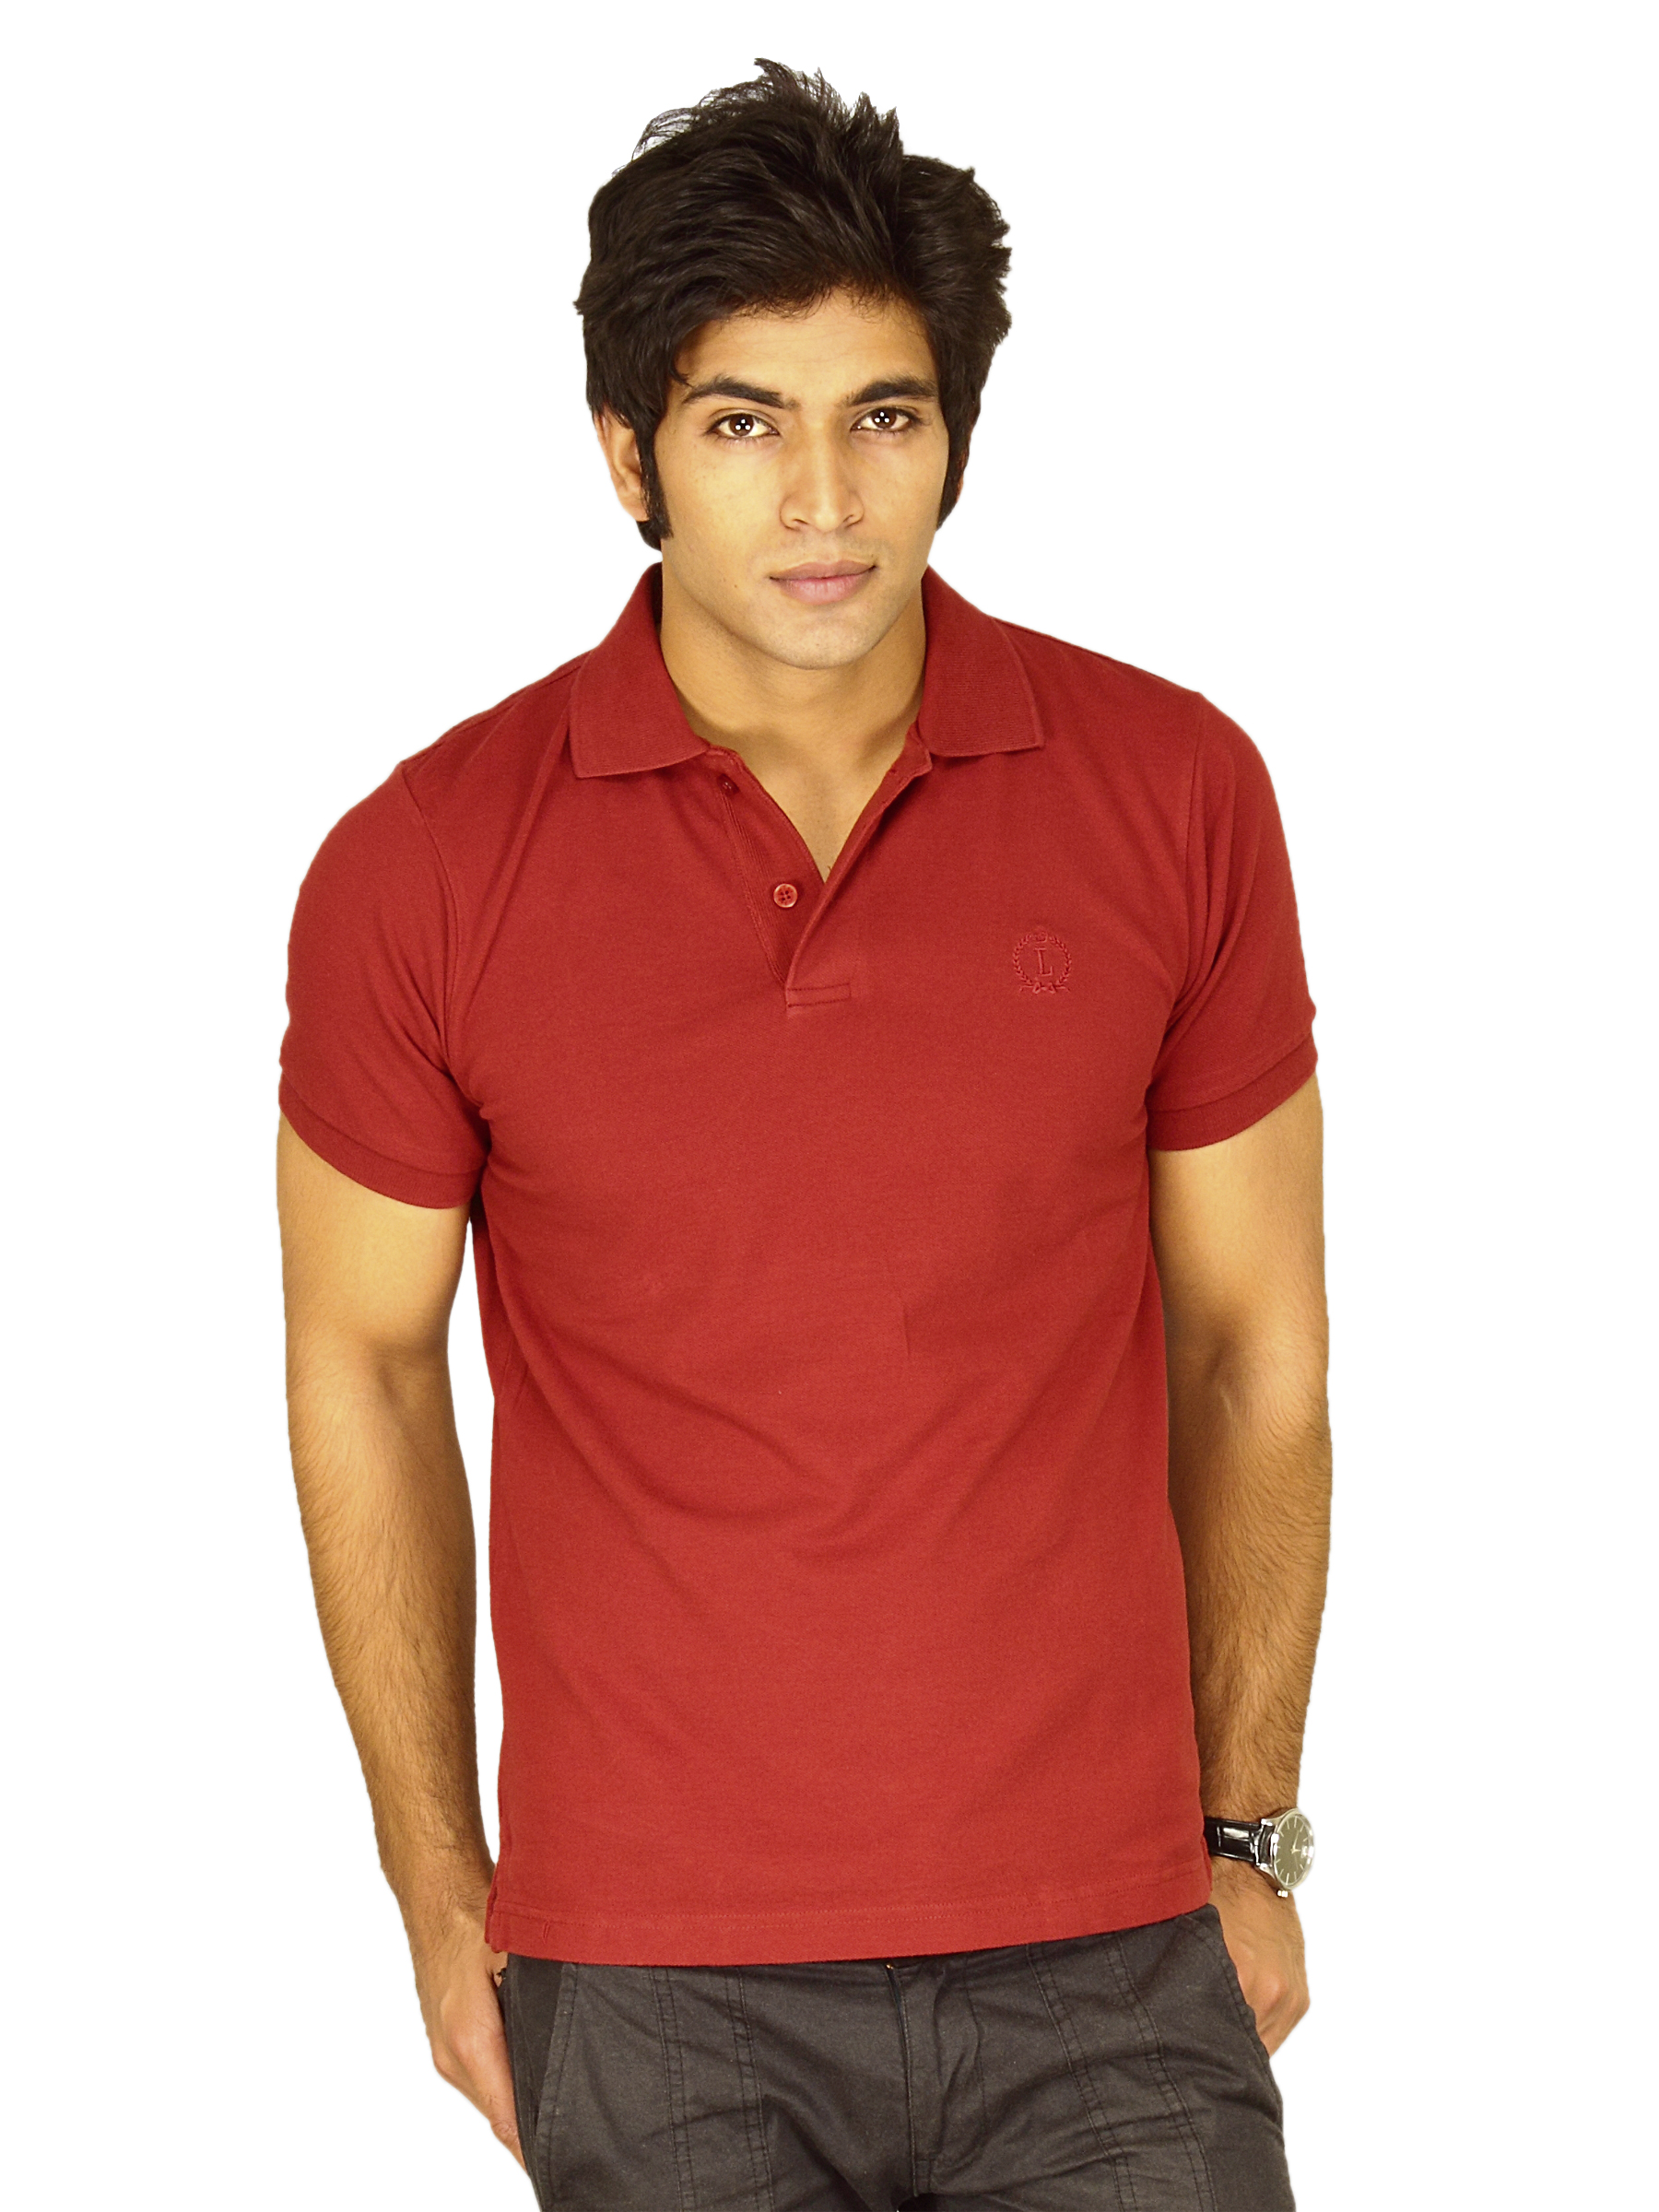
Lee Men's Maroon Polo T-shirt
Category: Apparel / Topwear / Tshirts
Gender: Men
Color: Maroon
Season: Summer 2011
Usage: Casual